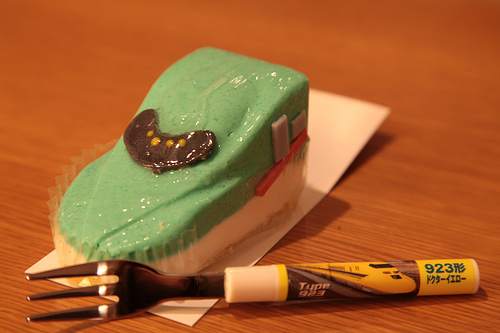
question: お菓子は何の形をしていますか？
answer: 新幹線の形をしています。

question: お菓子はいくつありますか？
answer: 一つだけあります。

question: どんな乗り物の形をしたお菓子がありますか？
answer: 新幹線の形をしたお菓子があります。

question: どんなユテンシルが置かれていますか？
answer: フォークが置かれています。

question: フォークはいくつありますか？
answer: 一つだけあります。

question: フォークに書かれているのは何ですか？
answer: ドクターイエローです。

question: お菓子はどれくらい食べられていますか？
answer: まだ全然食べられていません。

question: ドクターイエローは何色ですか？
answer: 黄色です。